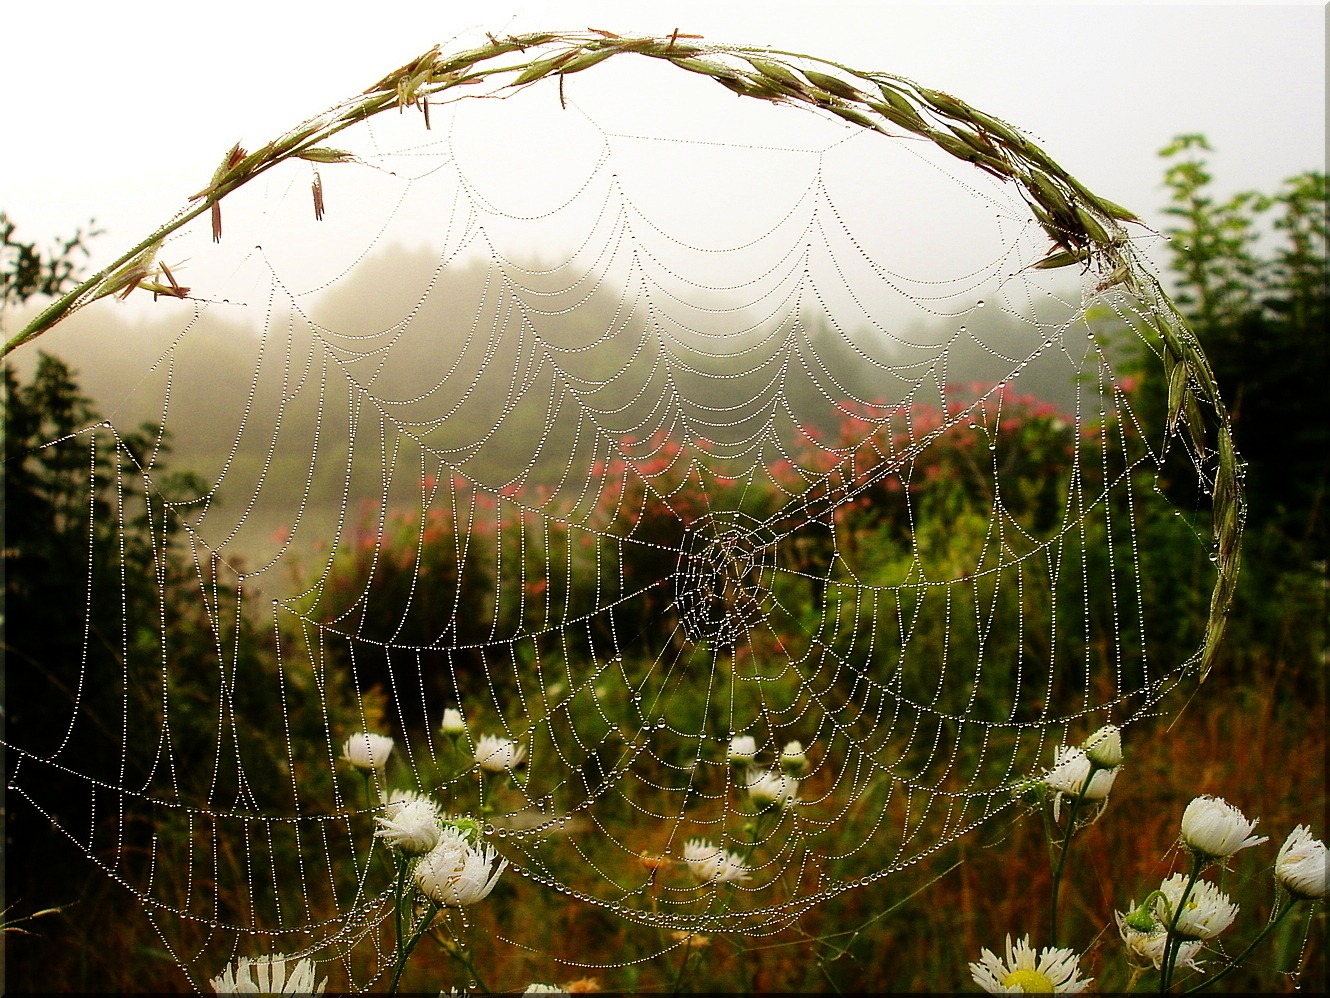
branch, fog, sunlight, flower, reflection, botany, flora, spider web, outdoor structure, mood spinnweben, morning light tautropfen